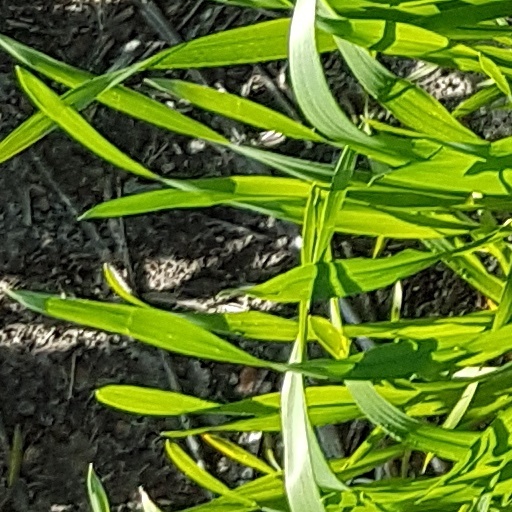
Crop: wheat